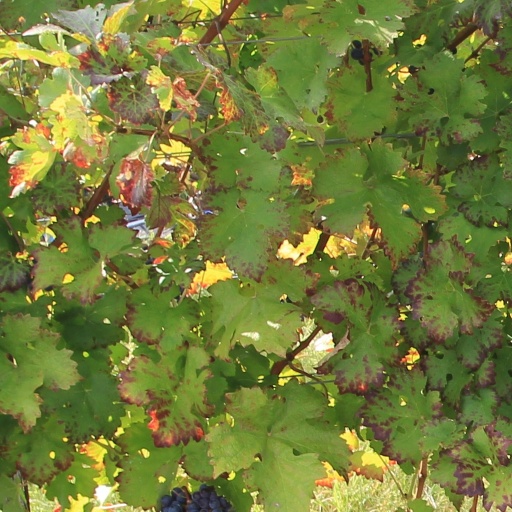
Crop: grape